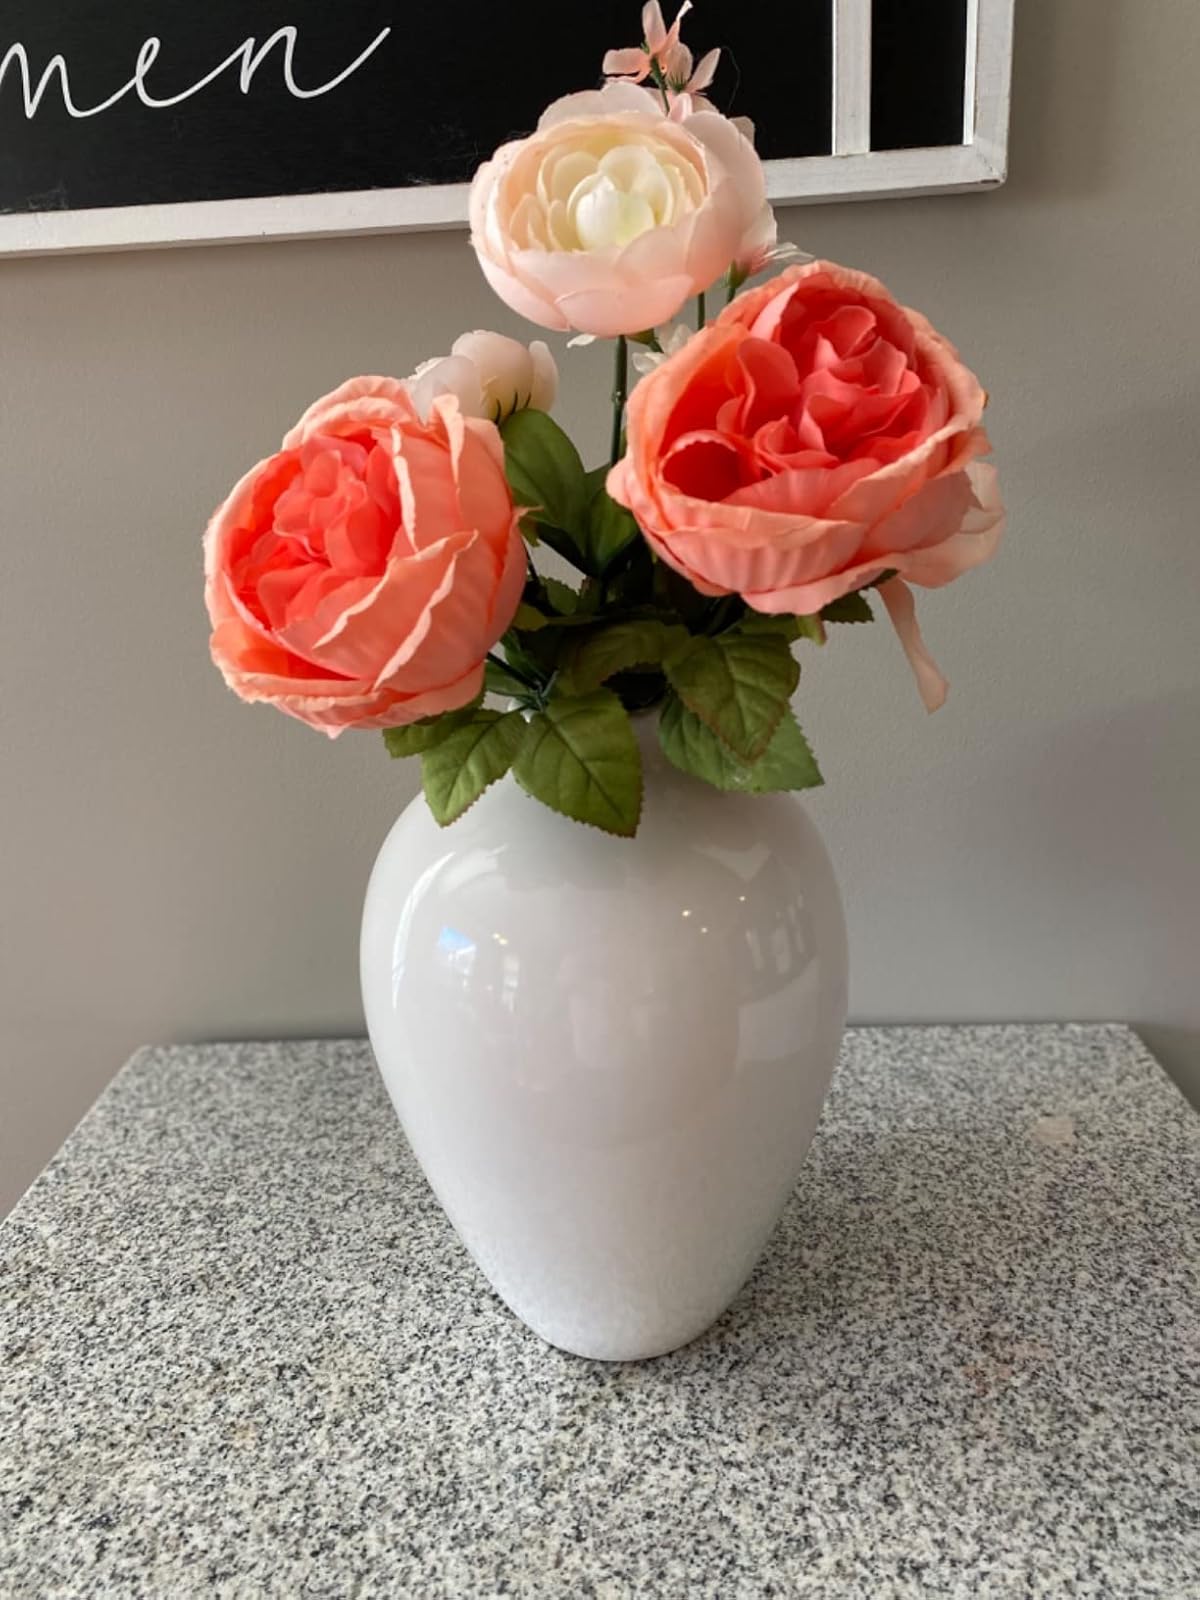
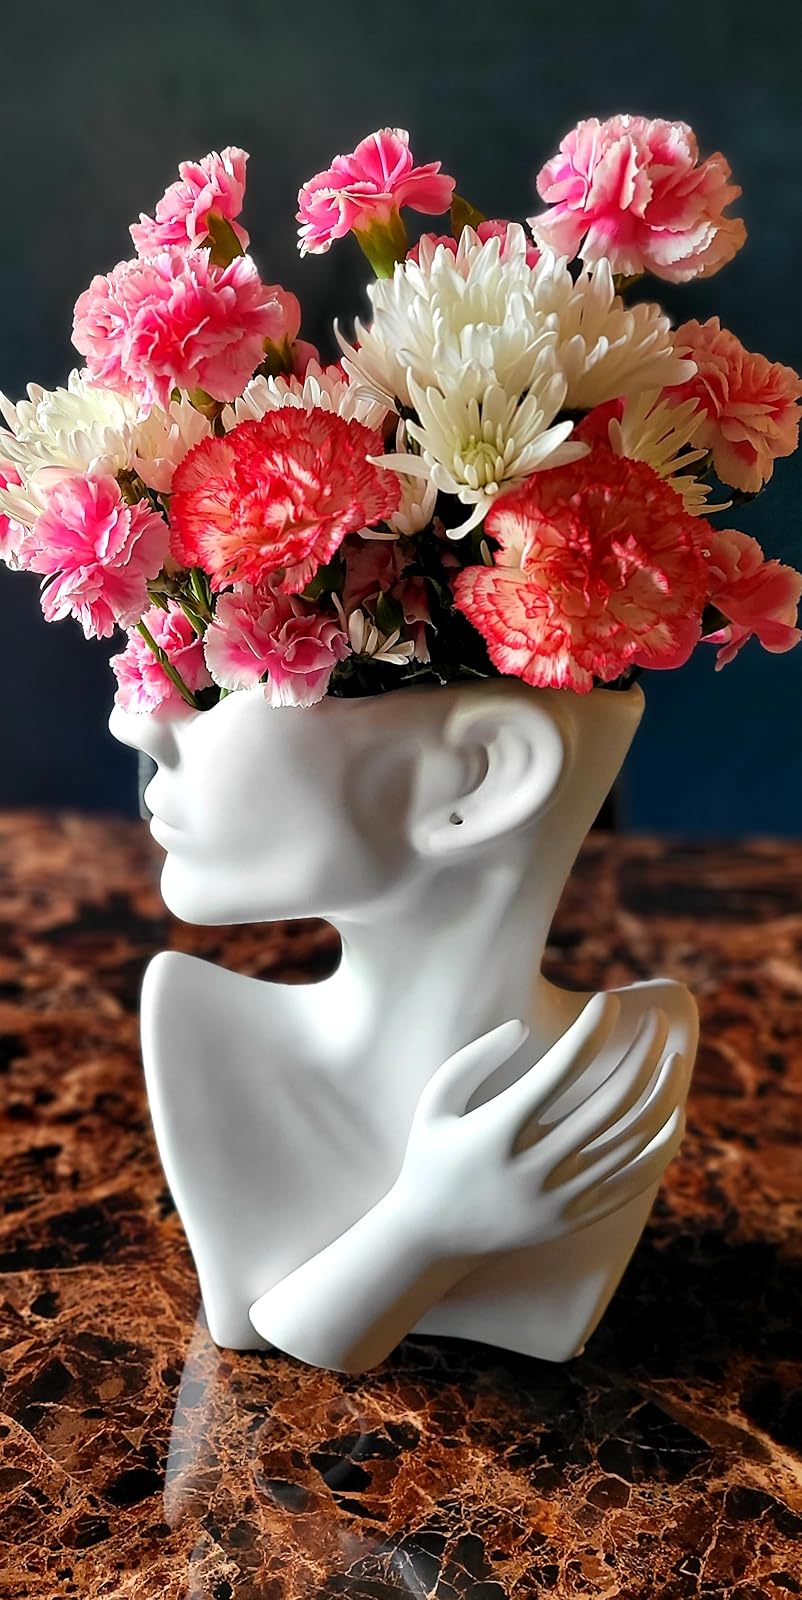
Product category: vase
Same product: no